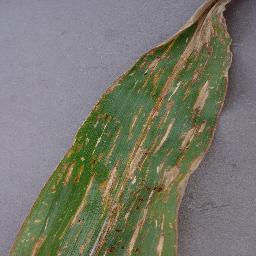
Label: Corn_(Maize)___Gray_Leaf_Spot_(Cercospora)